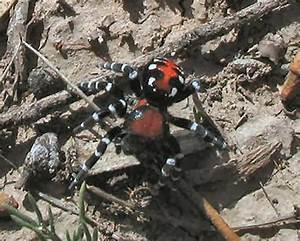
spider